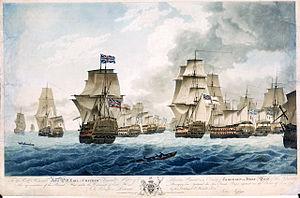
Le Northumberland est un vaisseau de ligne de 74 canons à deux ponts. C'est un vaisseau de force construit selon les normes définies dans les années 1740 par les constructeurs français pour obtenir un bon rapport coût/manœuvrabilité/armement afin de pouvoir tenir tête à la marine anglaise qui dispose de beaucoup plus de navires depuis la fin des guerres de Louis XIV. Il est lancé pendant la mobilisation navale qui correspond à la participation de la France dans la guerre d'Indépendance Américaine. Il effectue sa carrière au service de Louis XVI puis de la République, avant d'être capturé par la Royal Navy en 1794 et démantelé l'année suivante.
L’Annibal est un vaisseau de 74 canons de la Marine royale française. C'est un vaisseau de force construit selon les normes définies dans les années 1740 par les constructeurs français pour obtenir un bon rapport coût/manœuvrabilité/armement afin de pouvoir tenir tête à la marine anglaise qui dispose de beaucoup plus de navires. Dessiné et conçu par Jacques-Noël Sané, il fait partie de ses premiers grands ouvrages. C'est un navire qui n'est pas doublé de cuivre, mais simplement mailleté. Construit à Brest en 1778, il est lancé cette même année pendant la mobilisation navale qui correspond à l'entrée de la France dans la guerre d'Indépendance Américaine. Lors de ce conflit, il sert aux Antilles puis dans l'océan Indien. Il change de nom en 1786. Devenu l’Achille, il est capturé en 1794 par la Royal Navy.